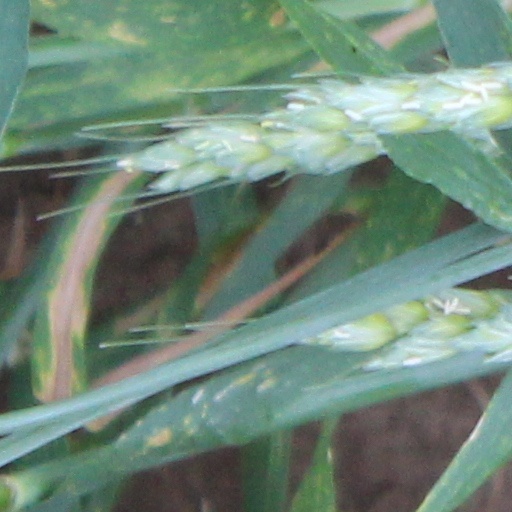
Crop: wheat